Varanus salvadorii

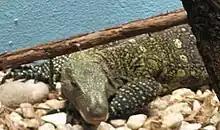
A specimen of "V. salvadorii" at the Oklahoma City Zoo

Like many monitor species, the crocodile monitor has mammal-like aerobic abilities; a positive pressure gular pump in the animal's throat assists lung ventilation. Unlike most lizards that cannot breathe efficiently while running, because of Carrier's constraint, the gular pump of monitor lizards enables them to overcome the effect of one lung at a time being compressed by their running gait. The evolutionary development of the gular pump is functionally analogous to that of the diaphragm in mammals, which ventilates the lung independently of locomotion. Even amongst monitors, the crocodile monitor is one of the most agile species, quickly running up tree trunks and leaping from branch to branch. Investigation supports the idea that gular breathing is an evolutionary development that masks the effect of Carrier's constraint.